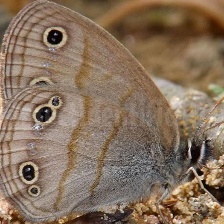
Species: WOOD SATYR
Butterfly family (ImageNet category): ringlet